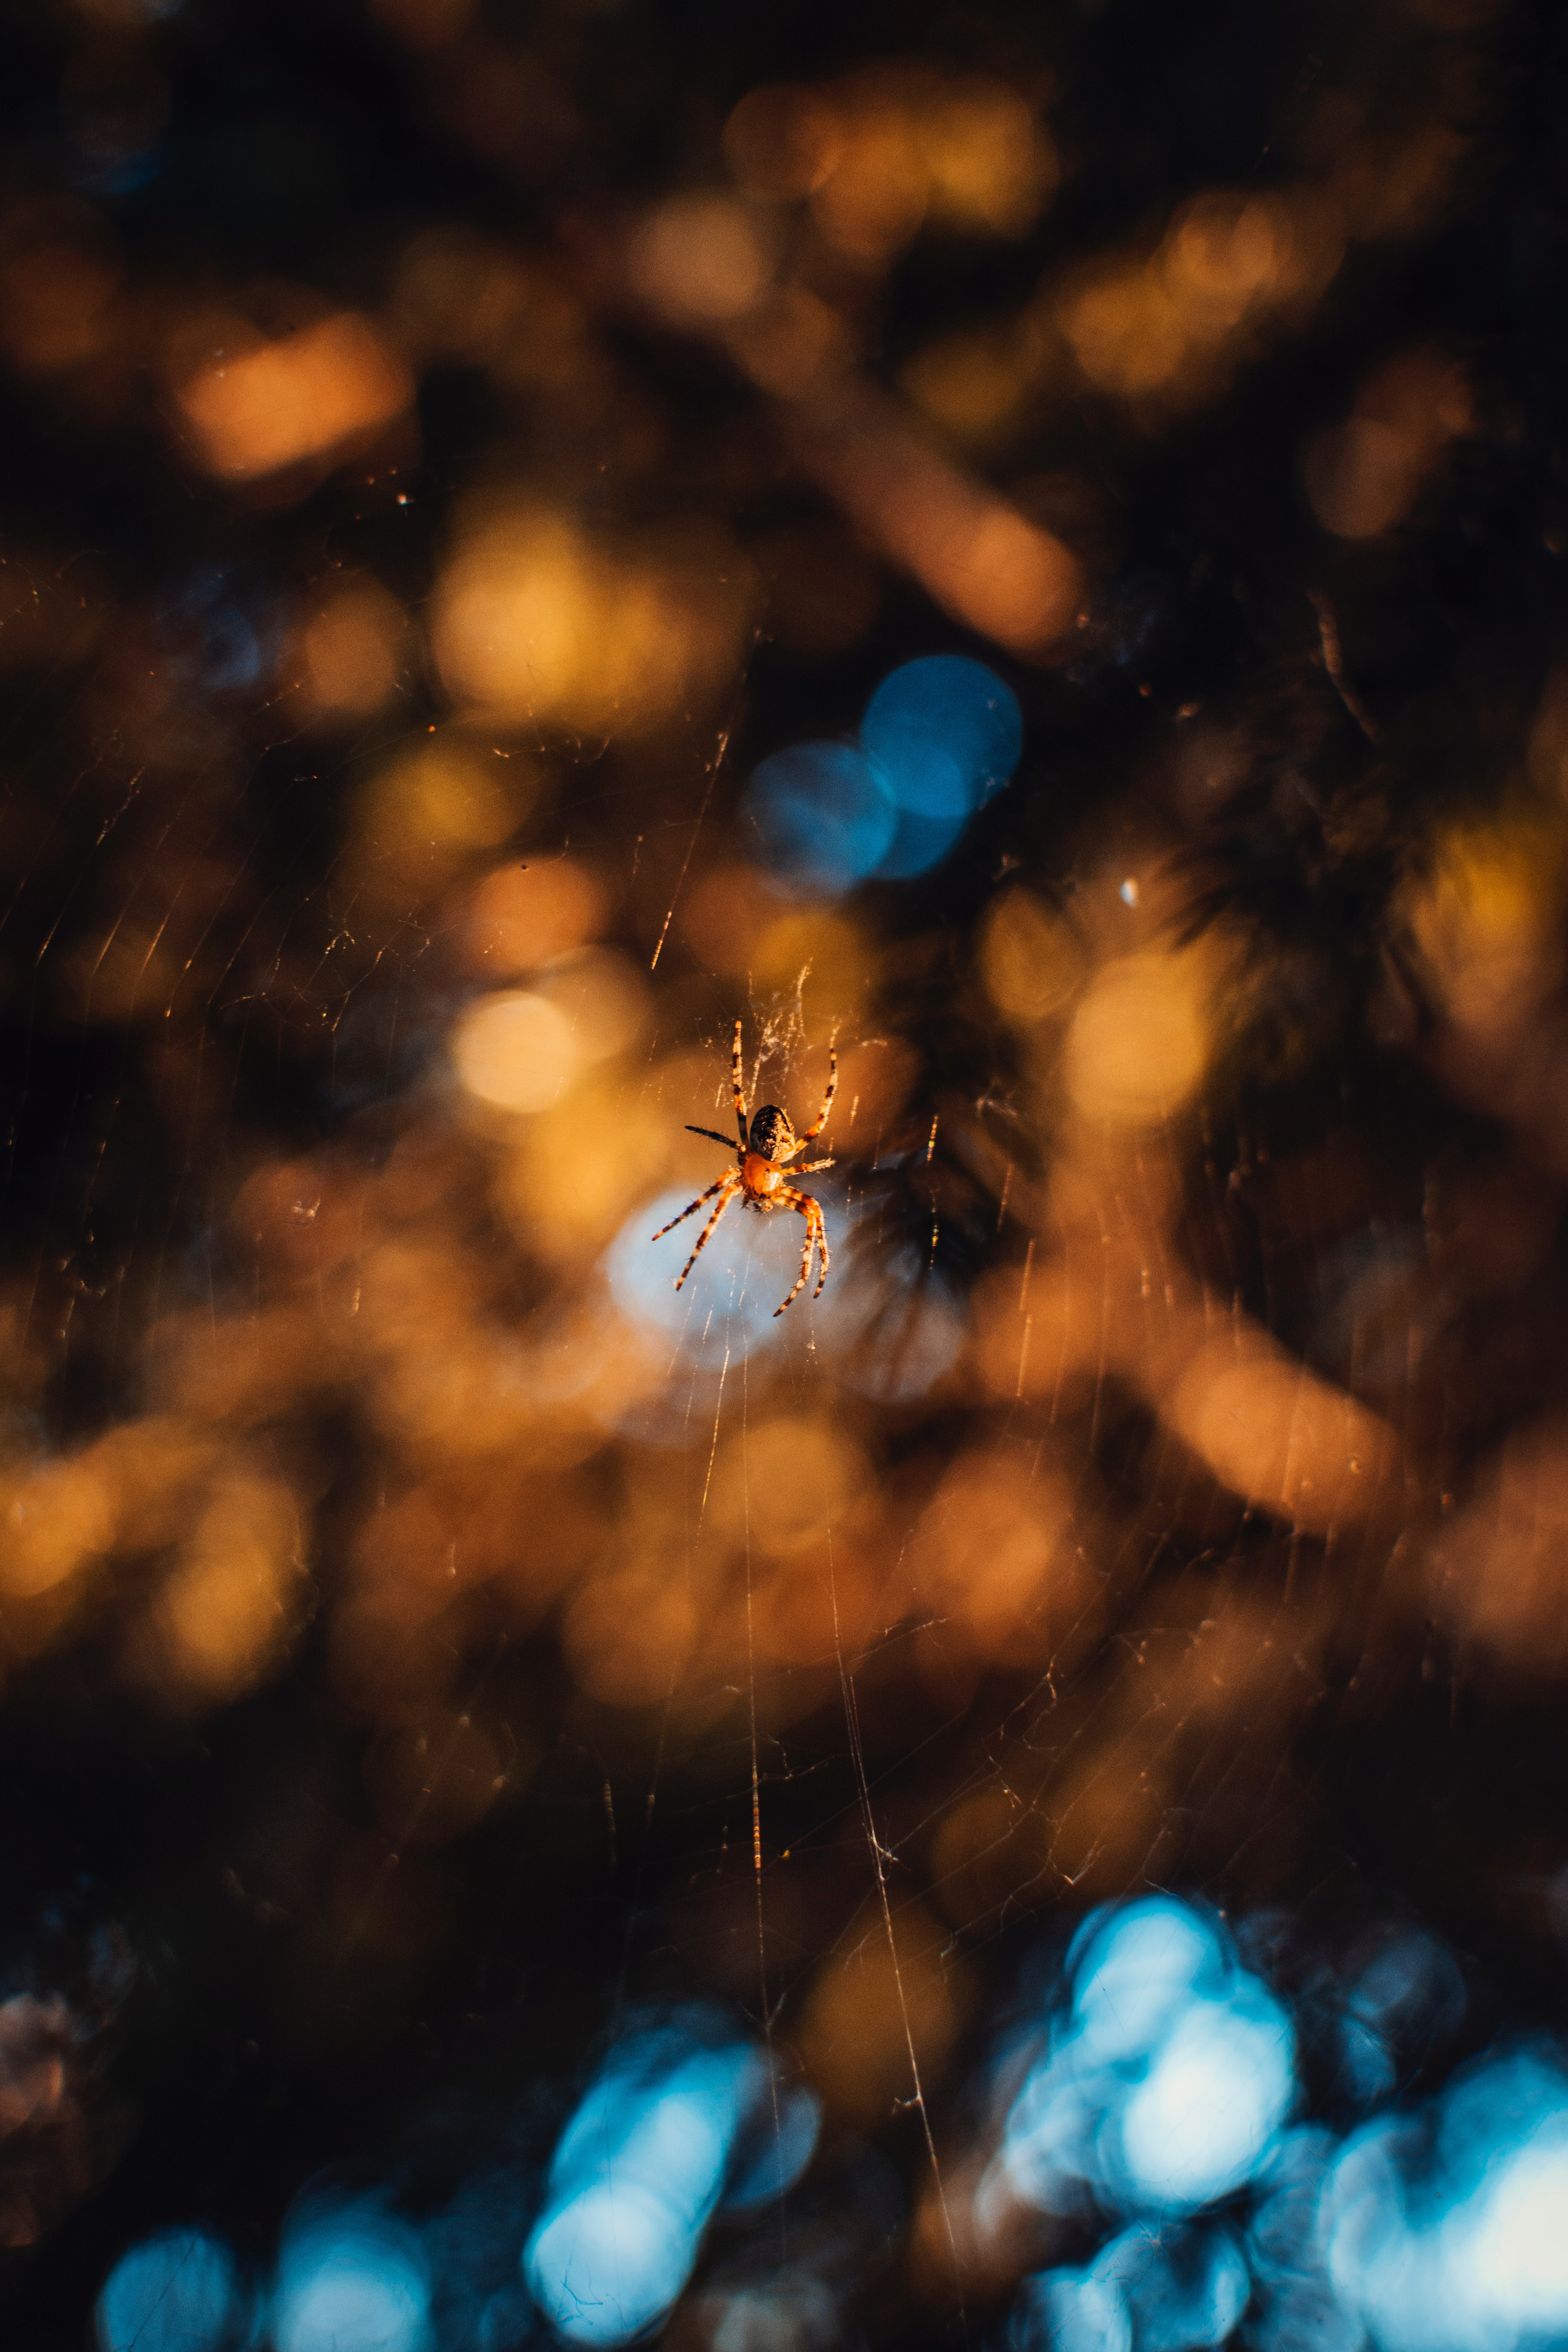
blue, water, sky, turquoise, light, tree, leaf, branch, close up, organism, macro photography, reflection, photography, night, electric blue, plant, cloud, space